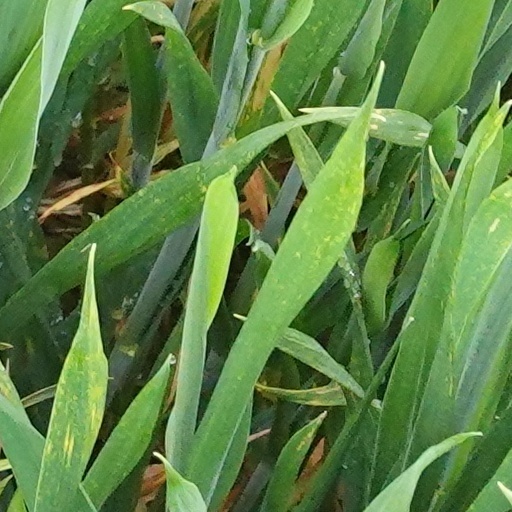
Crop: wheat